MasterChef (American TV series) season 8

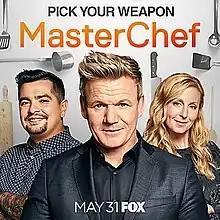
Promotional poster for season 8, featuring (L to R) Aarón Sánchez, Gordon Ramsay, and Christina Tosi.

The eighth season of the American competitive reality television series "MasterChef" premiered on Fox on May 31, 2017 and concluded on September 20, 2017.